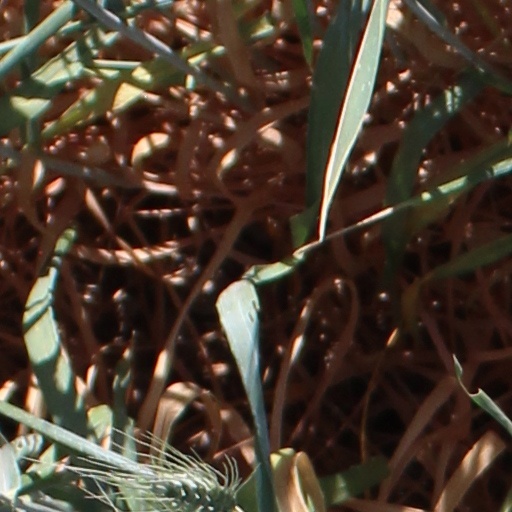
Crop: wheat